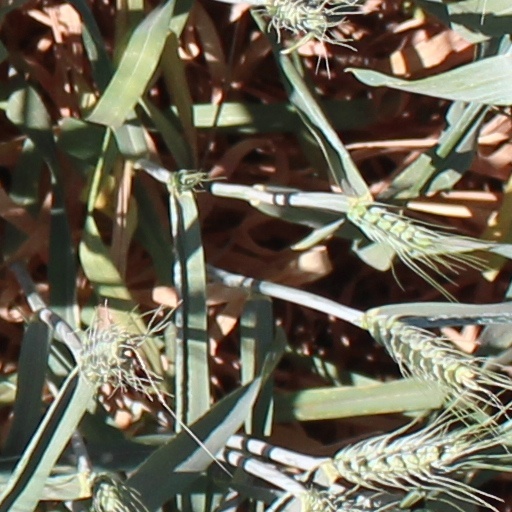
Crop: wheat